Tom Matchick

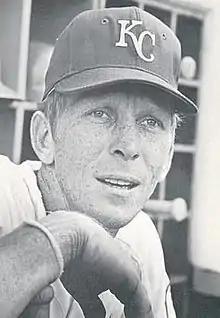
Matchick in 1970

John Thomas Matchick (September 7, 1943 – January 4, 2022) was an American professional baseball infielder who played six seasons in Major League Baseball (MLB). He played for the Detroit Tigers, Boston Red Sox, Kansas City Royals, Milwaukee Brewers, and Baltimore Orioles from 1967 to 1972. He compiled a .215 batting average with four home runs and 64 runs batted in 292 major league games. He was also named the top all-star in the International League on four occasions.